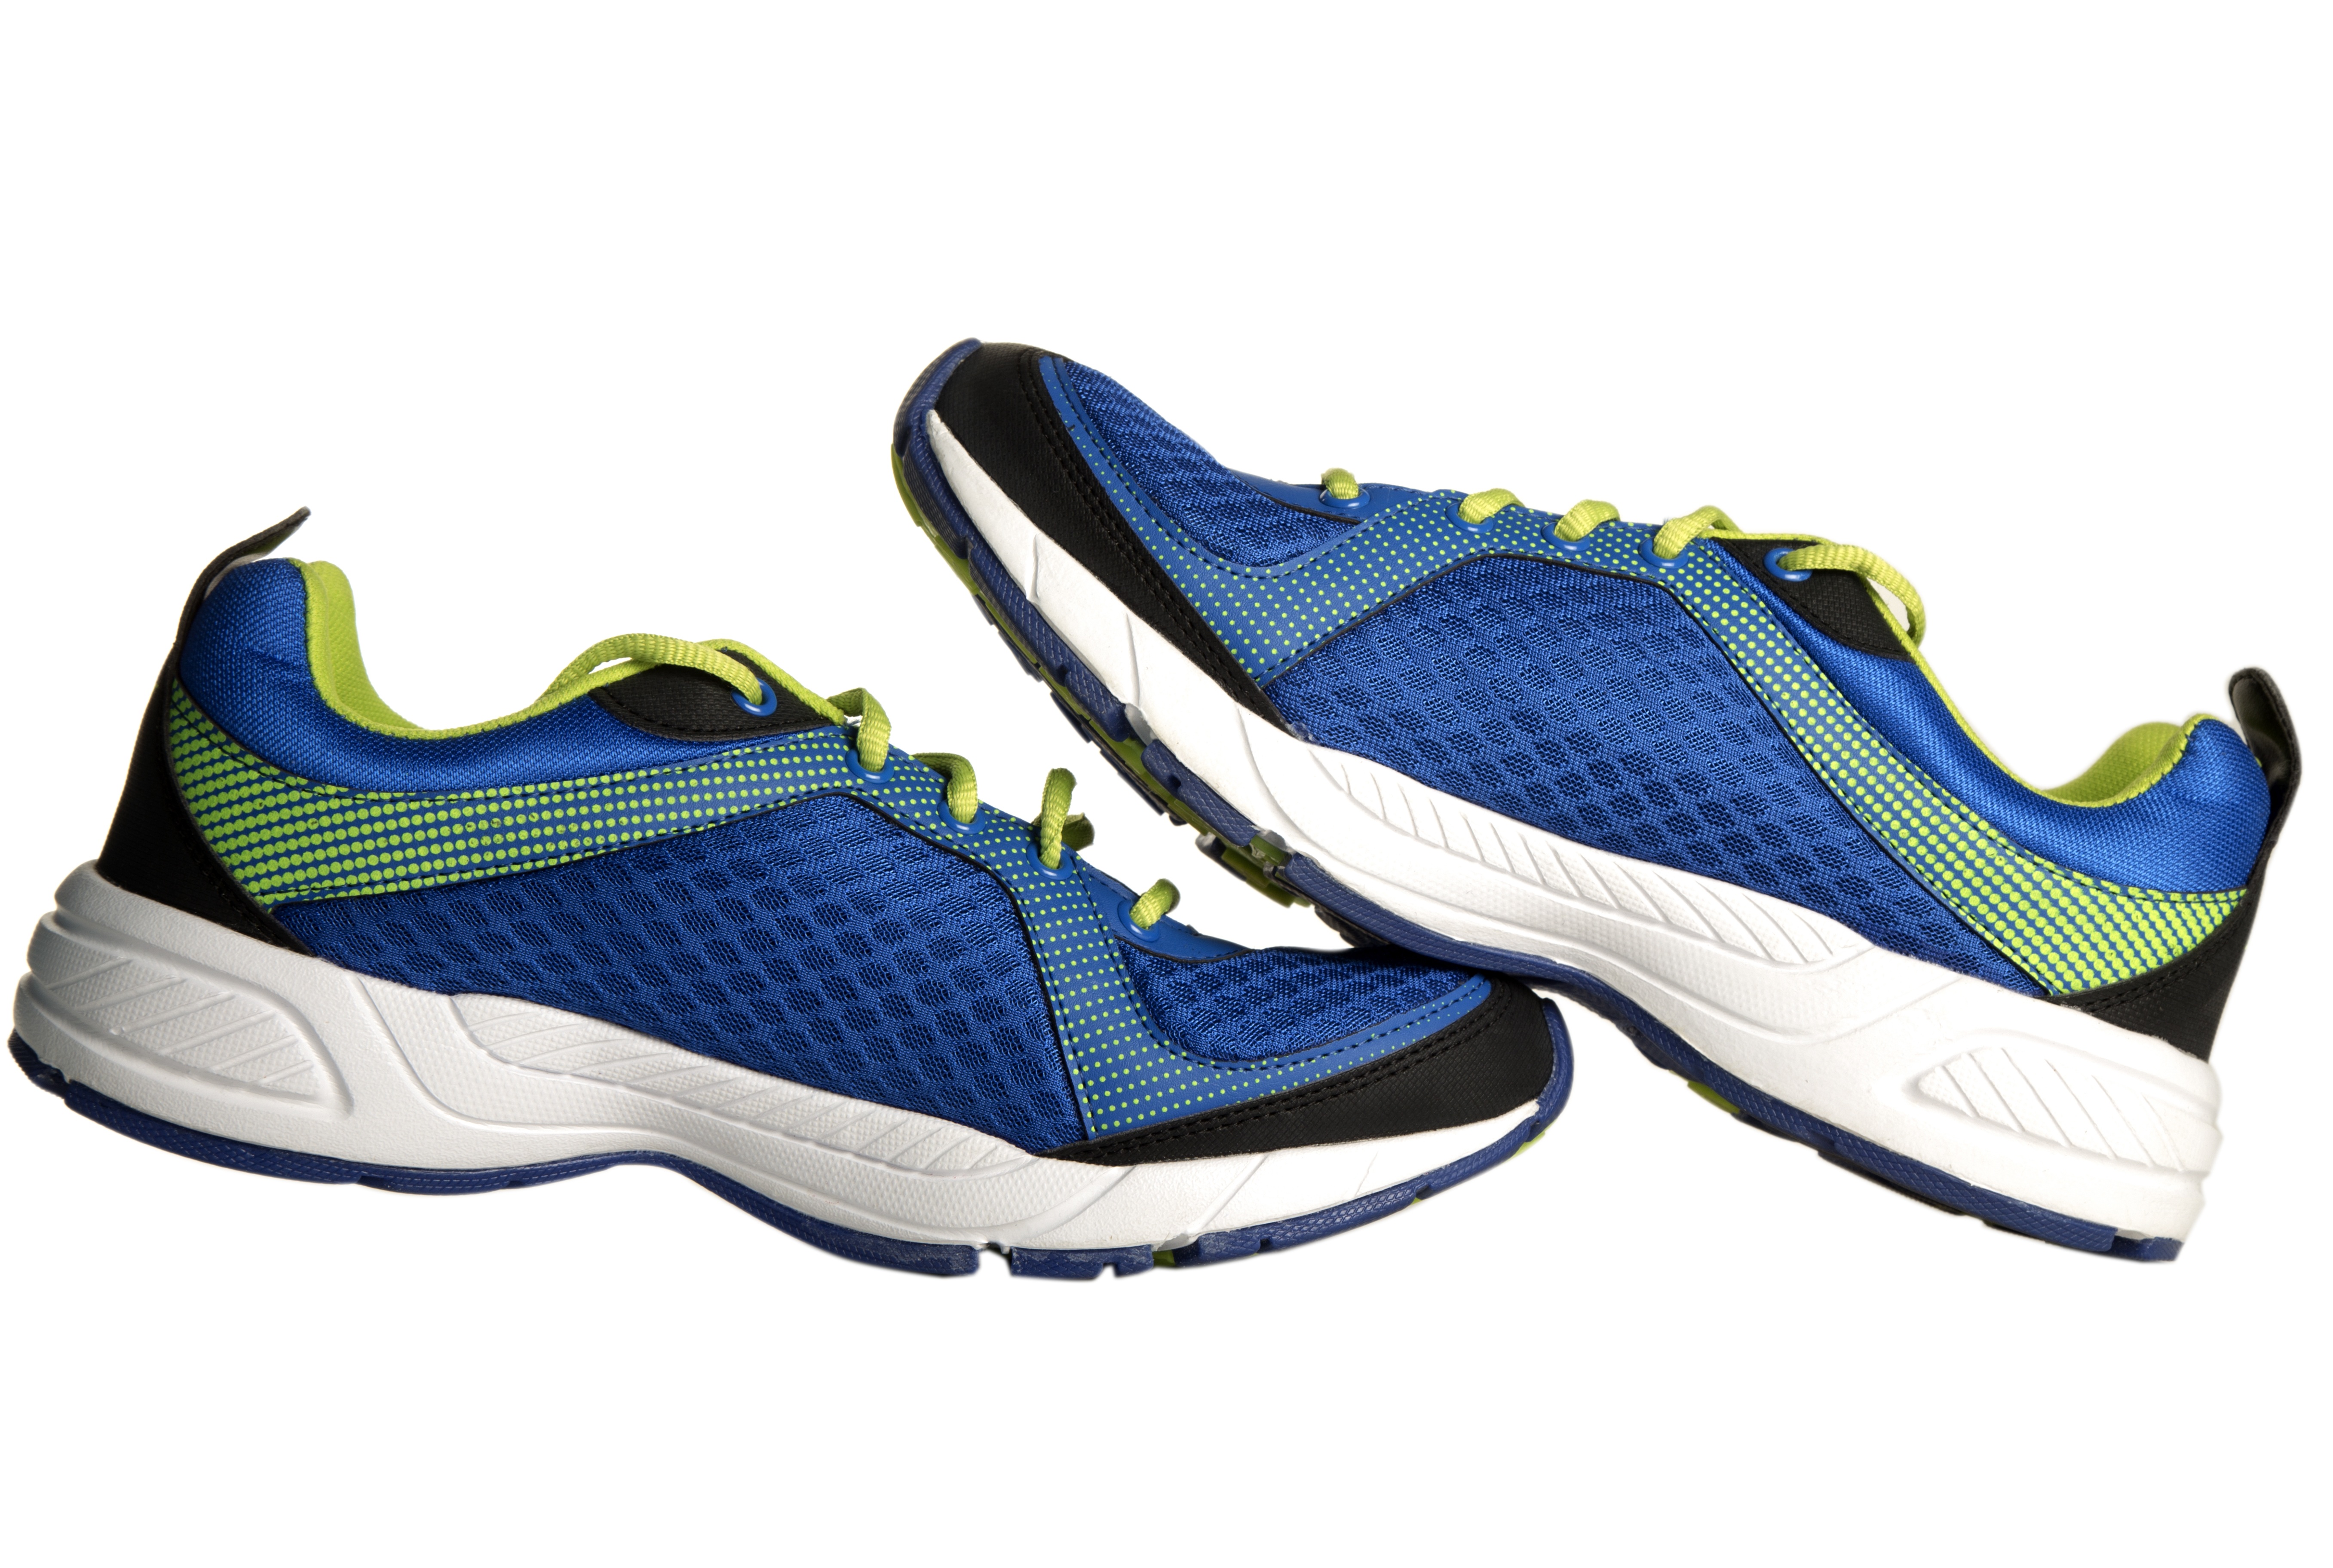
shoe, training, blue, runner, fitness, gym, workout, running shoe, tennis shoe, product, sports, sneakers, footwear, pair, fit, outdoor shoe, electric blue, athletic shoe, walking shoe, cross training shoe